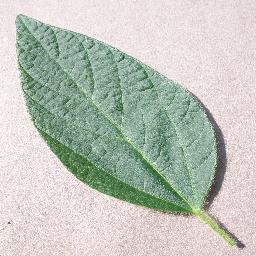
Label: Soybean___healthy